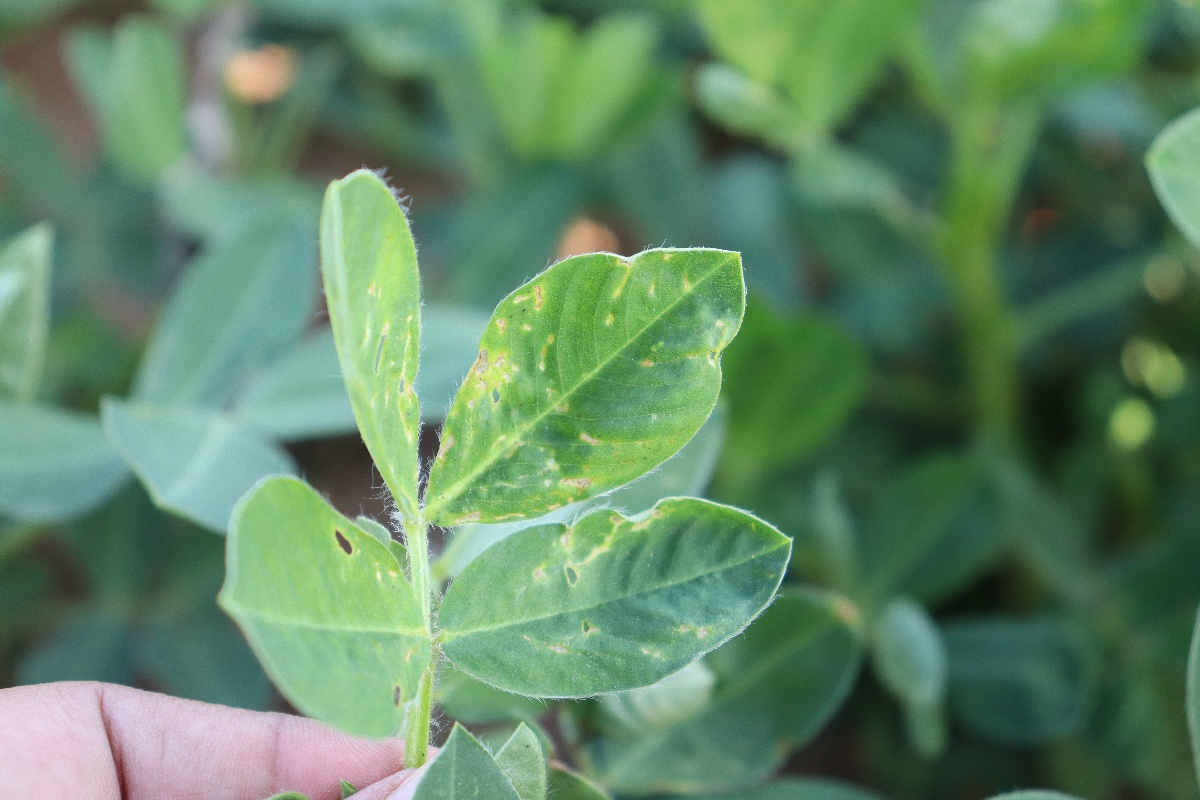
Label: early_leaf_spot